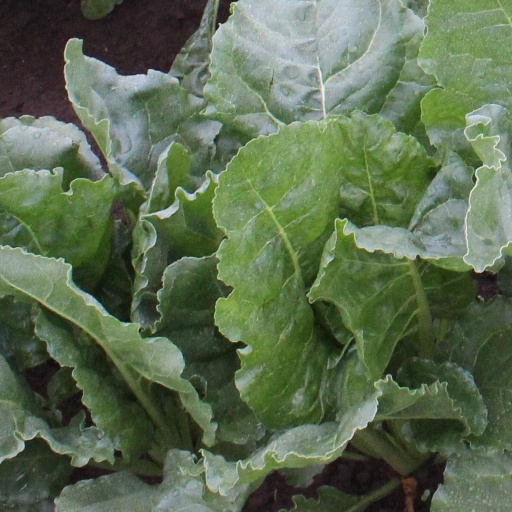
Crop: sugar beet